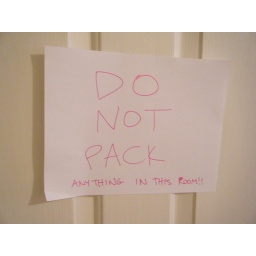
Sign for my bedroom door so the movers wouldn't pack any of my stuff by mistake